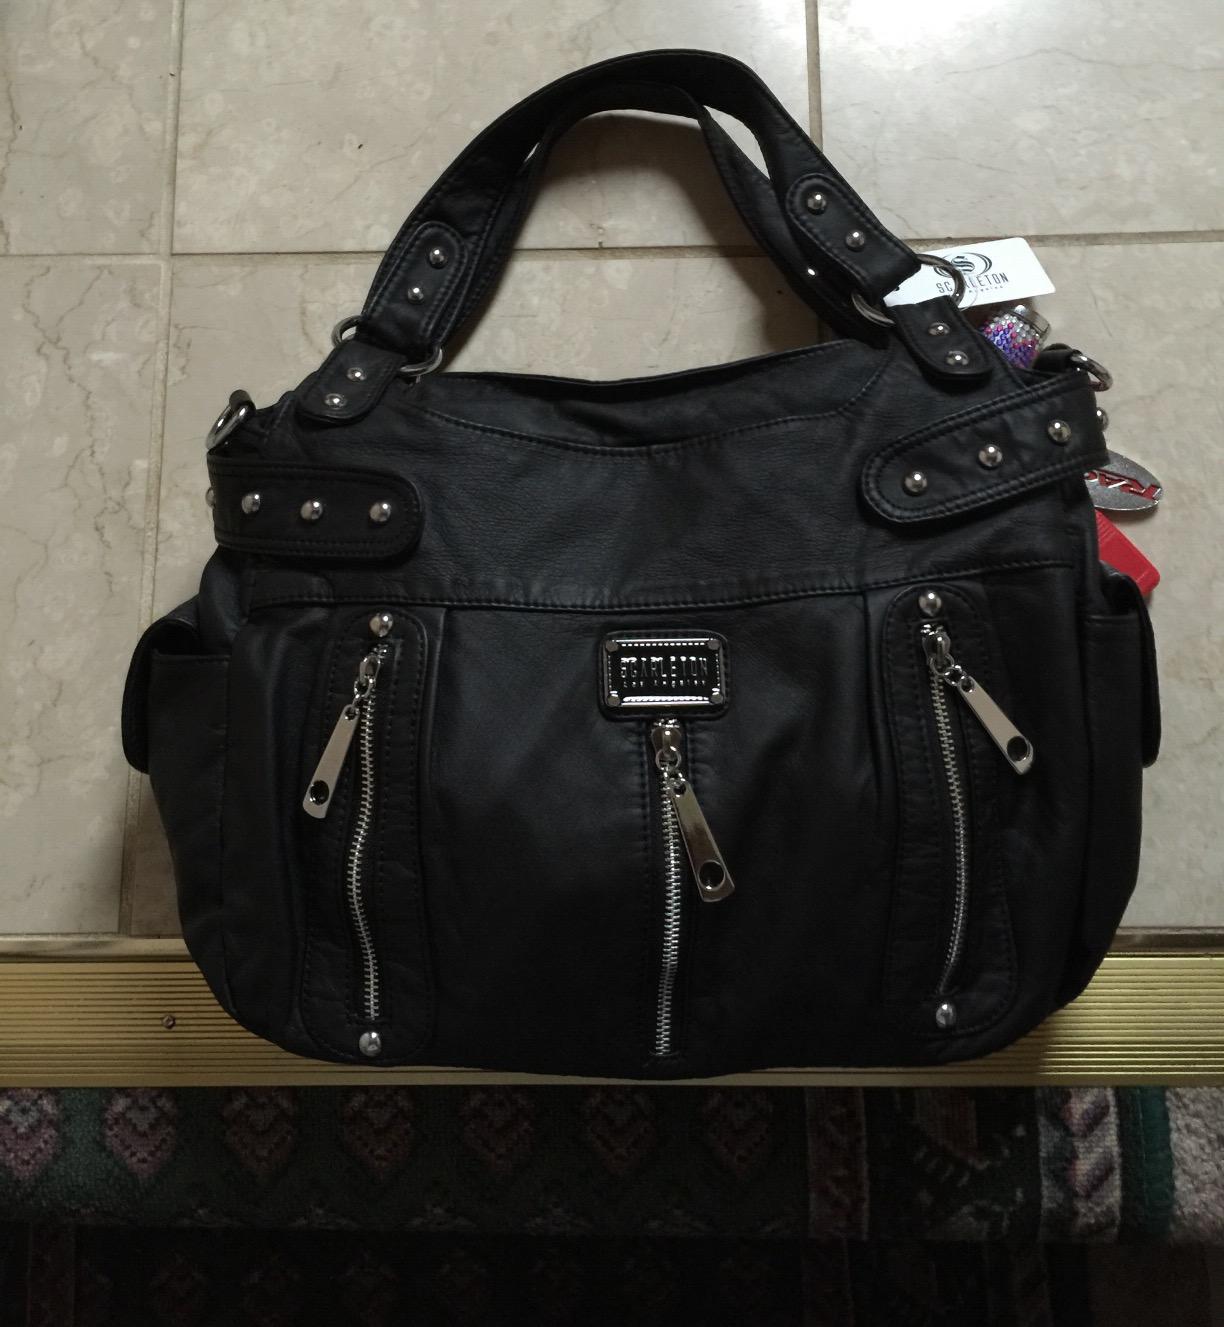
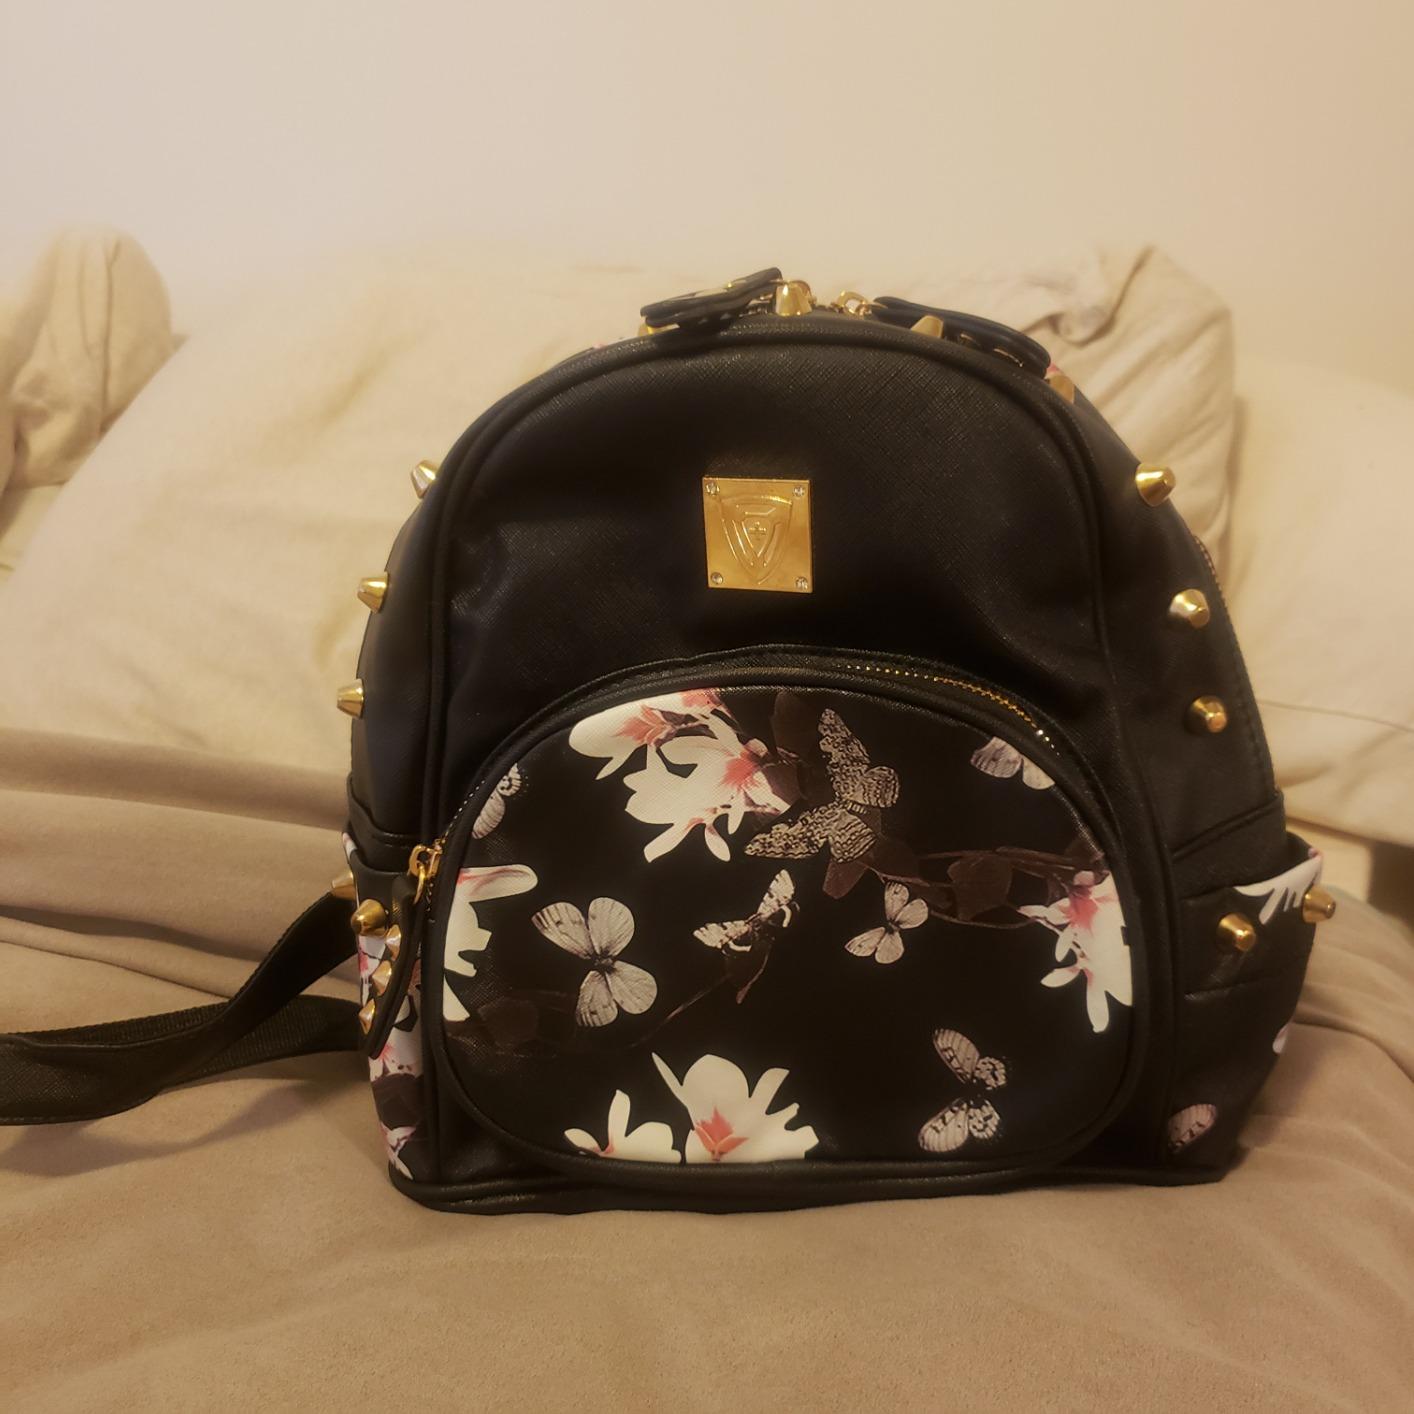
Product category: accessories_handbag
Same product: no